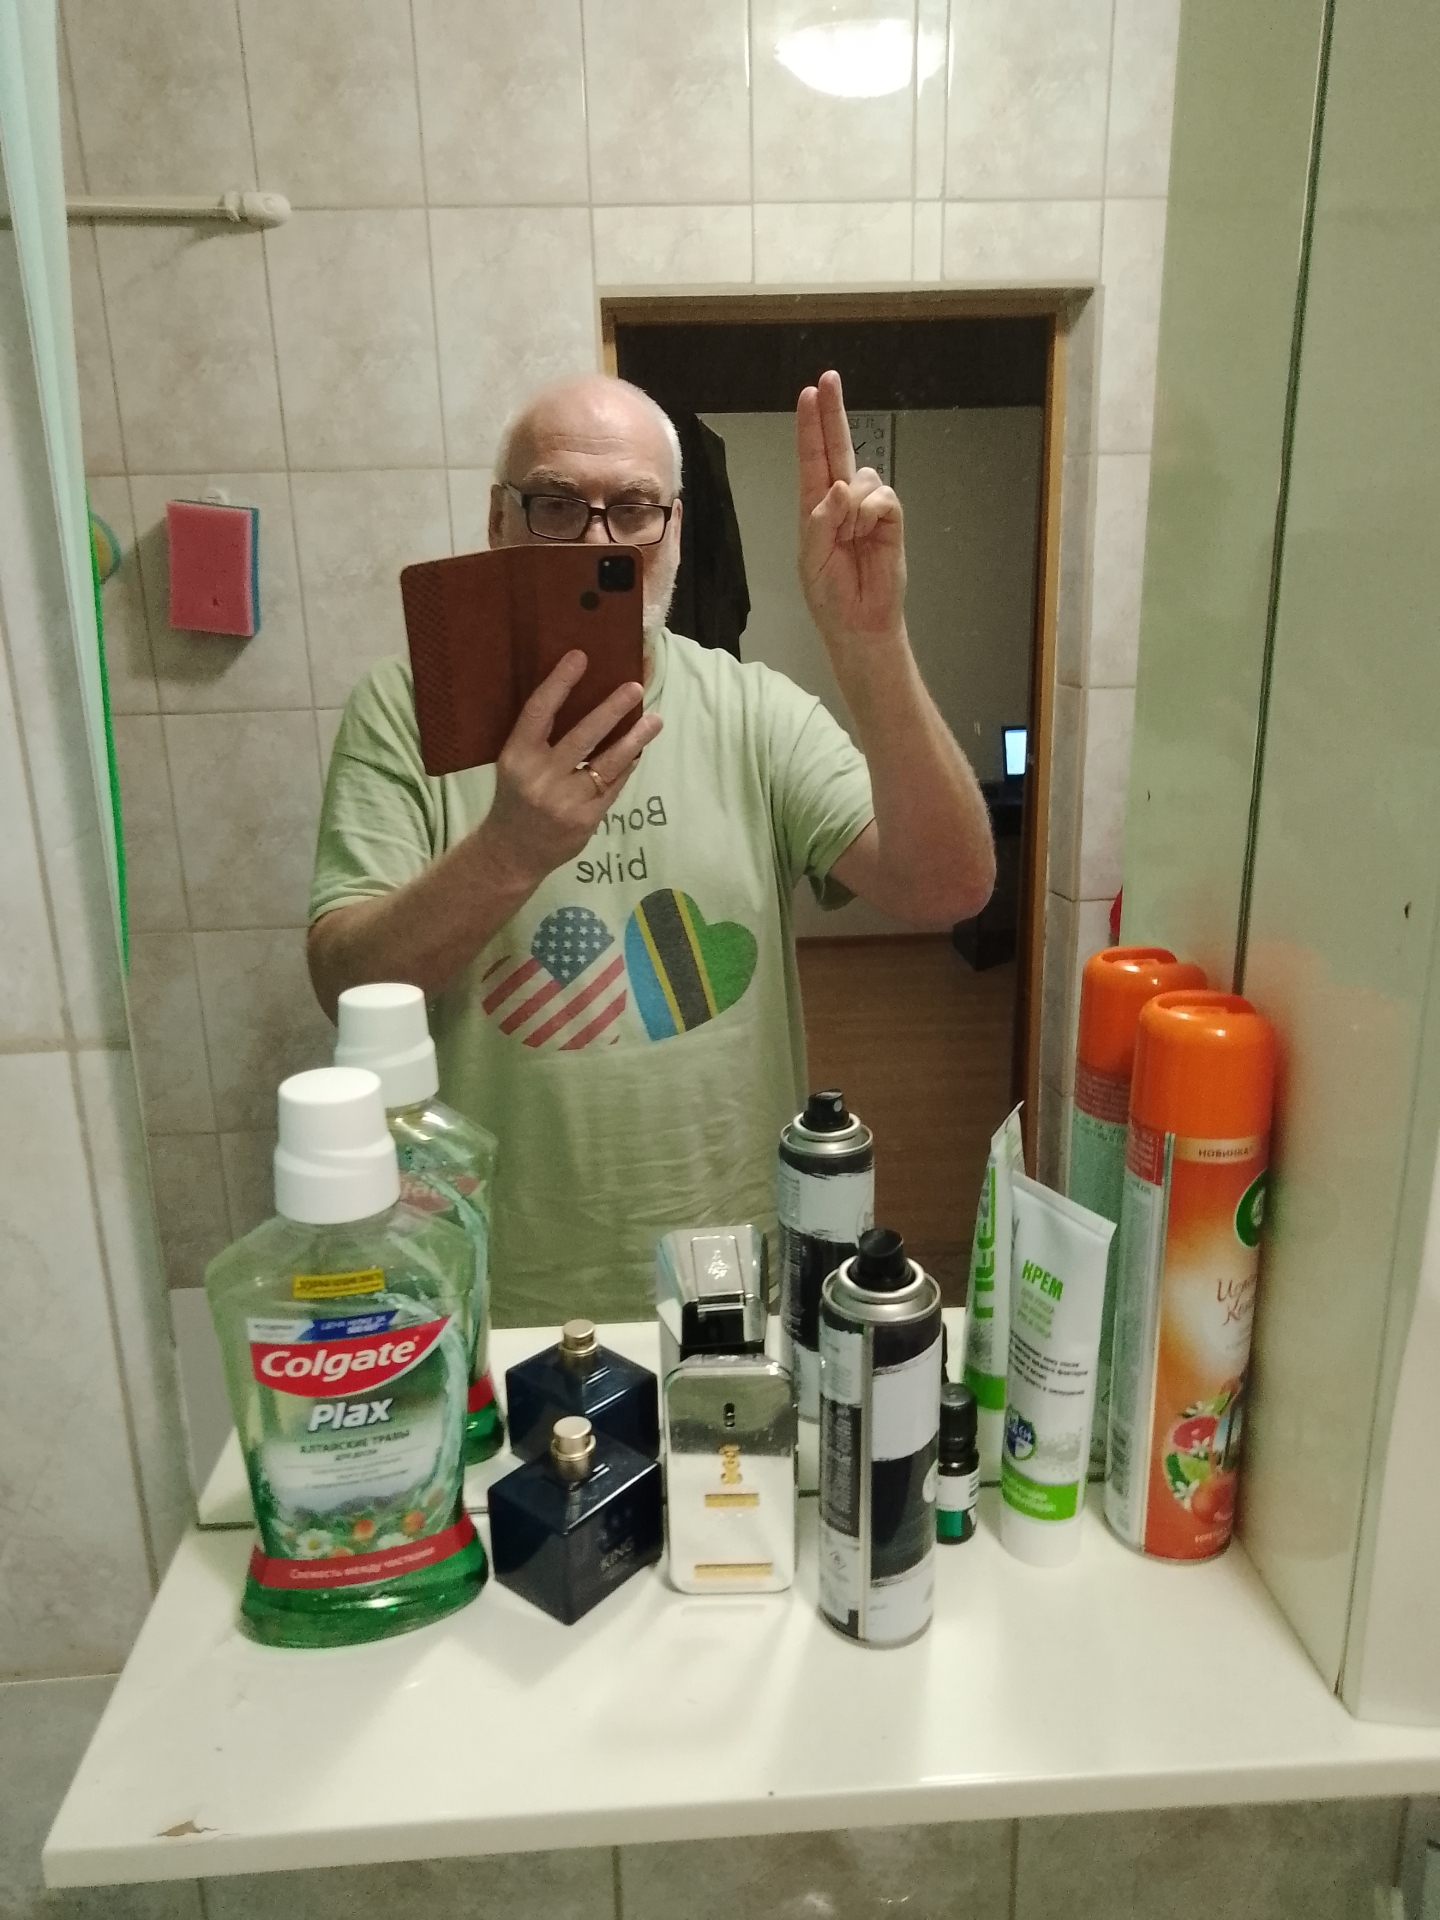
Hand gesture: two_up